Christian fundamentalism

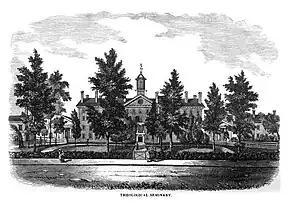
Princeton Seminary in the 19th century

The Princeton theology, which responded to higher criticism of the Bible by developing from the 1840s to 1920 the doctrine of inerrancy, was another influence in the movement. This doctrine, also called biblical inerrancy, stated that the Bible was divinely inspired, religiously authoritative, and without error. The Princeton Seminary professor of theology Charles Hodge insisted that the Bible was inerrant because God inspired or "breathed" his exact thoughts into the biblical writers (2 Timothy 3:16). Princeton theologians believed that the Bible should be read differently than any other historical document, and they also believed that Christian modernism and liberalism led people to Hell just like non-Christian religions did.